Renier Meganck

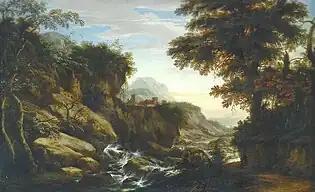
"Mountainous forest landscape with a view of a castle"

Renier Meganck (Brussels, baptised on 14 September 1637 – Vienna, 27 November 1690) was a Flemish painter and printmaker known for his landscapes and still lifes. After training in Brussels and working in Ghent, he worked in Central Europe and finally in Vienna where he was active as a painter to the Imperial court and an art dealer. His patrons included Karl Eusebius, Prince of Liechtenstein who was the founder of the Liechtenstein collection.